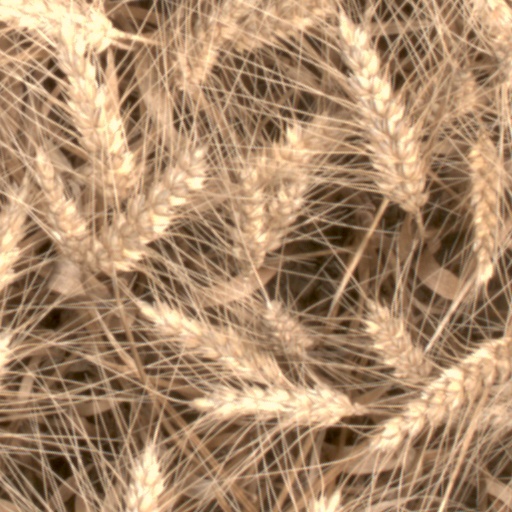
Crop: wheat